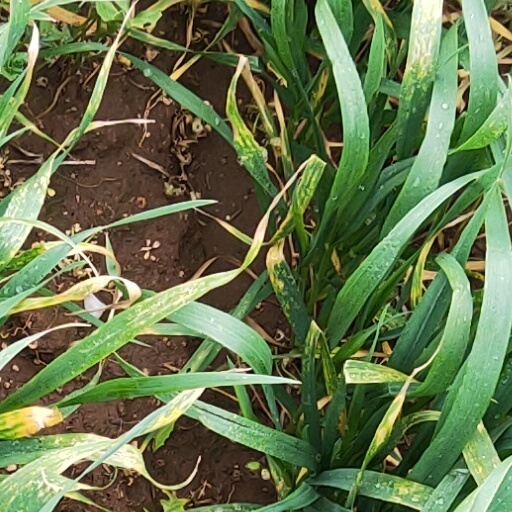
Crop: wheat